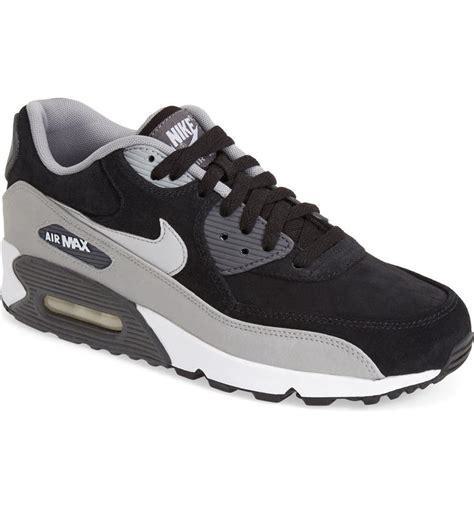
Brand: Nike
Model: Air Max 90 LTR